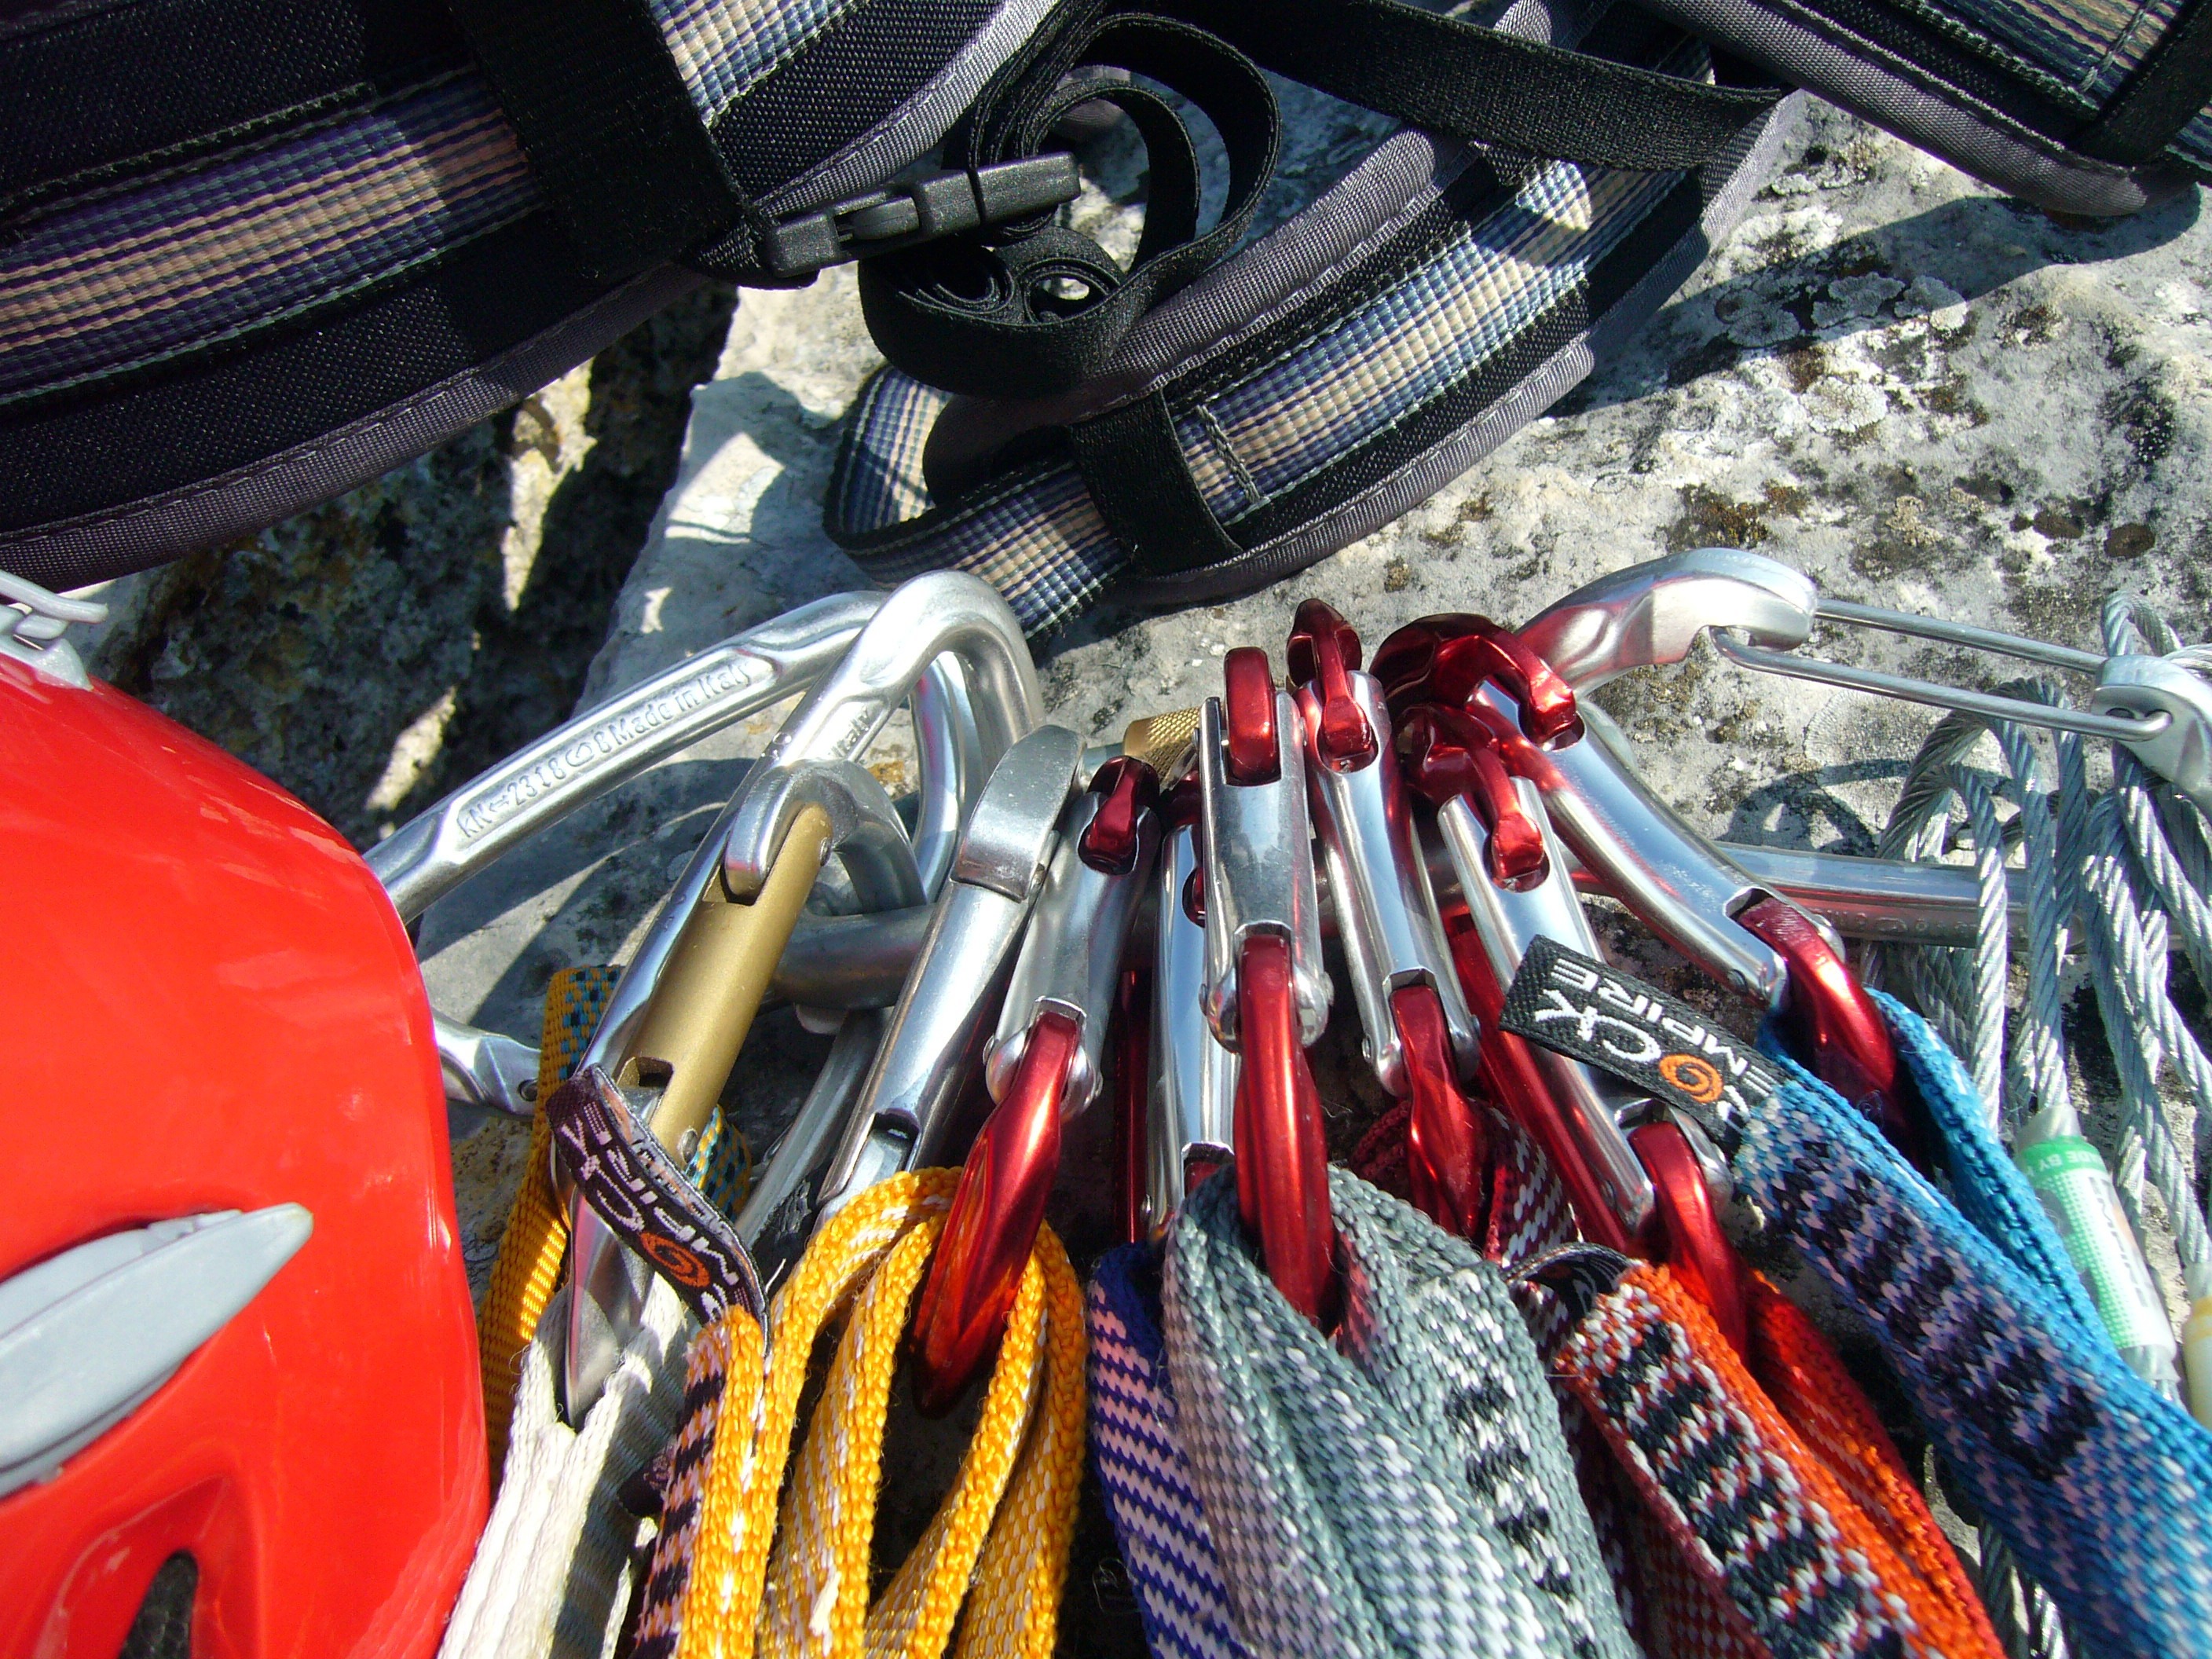
outdoor, rock, rope, car, bicycle, summer, cliff, vehicle, equipment, bag, climbing, shoes, nuts, chalk, helmet, holidays, engine, ropes, automobile make, automotive exterior